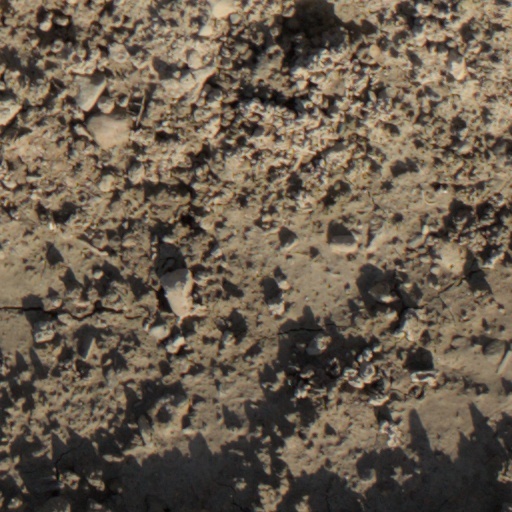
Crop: wheat